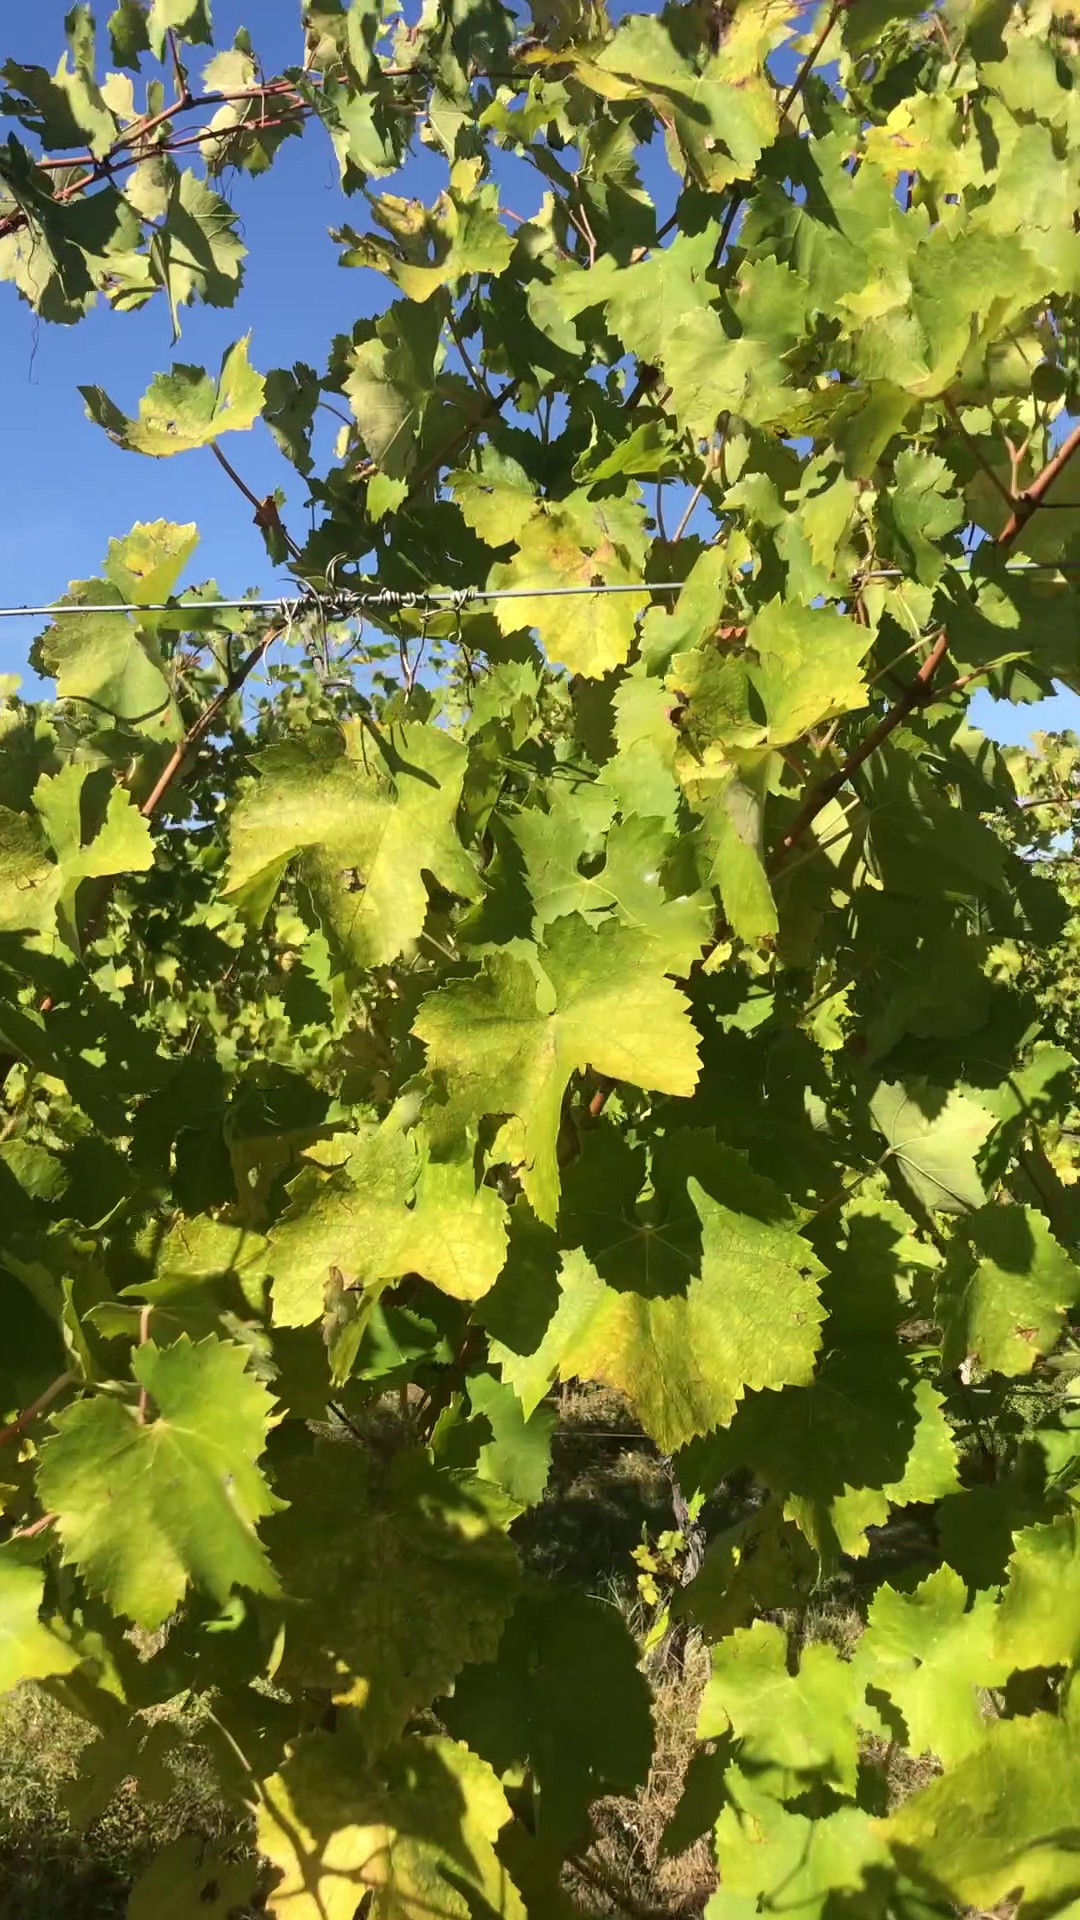
Label: healthy